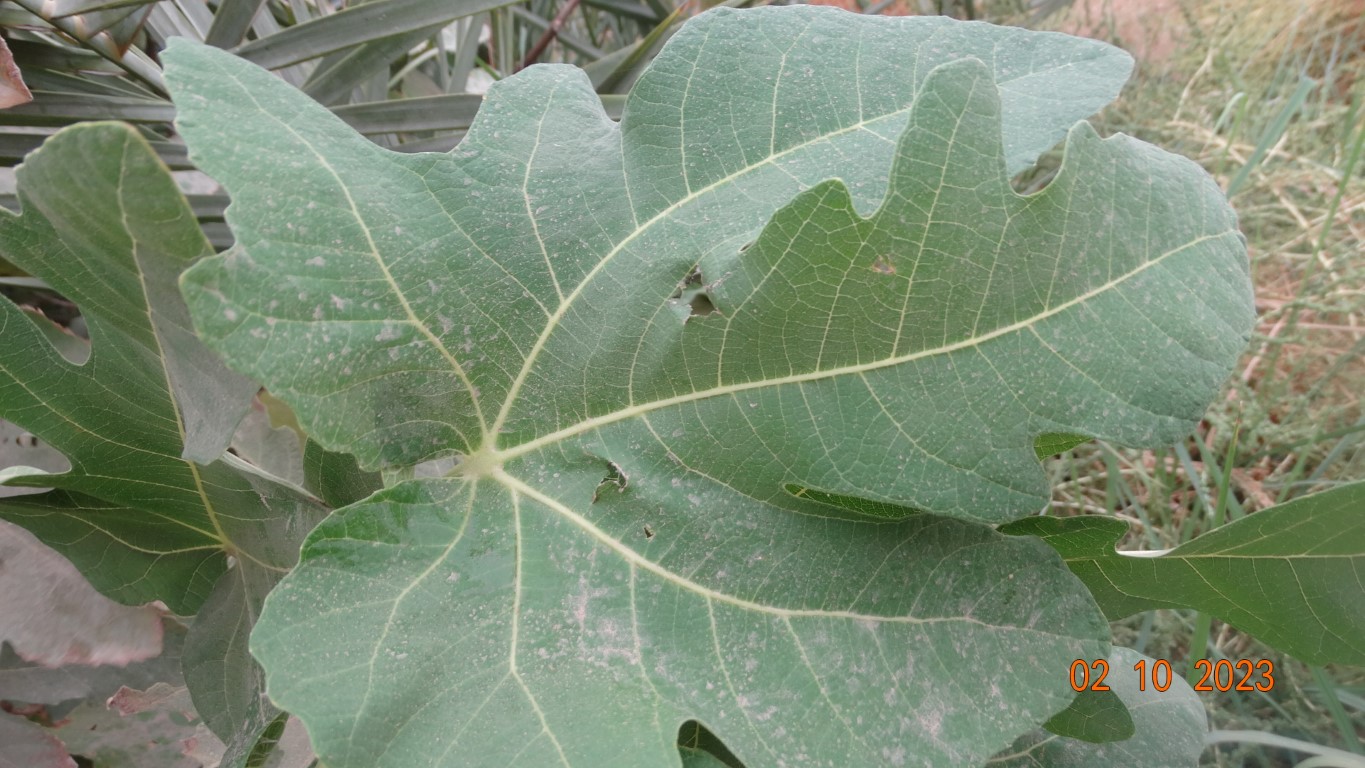
Label: healthy